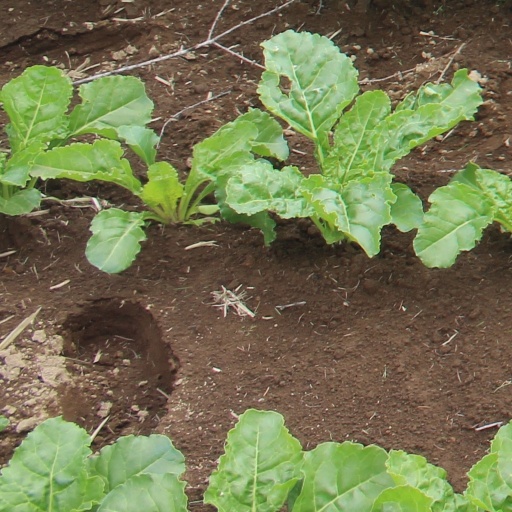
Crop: sugar beet